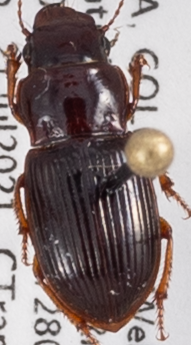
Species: Cratacanthus dubius
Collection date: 2021-07-21
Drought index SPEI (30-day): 1.93
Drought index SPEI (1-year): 0.288
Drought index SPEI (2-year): -0.46